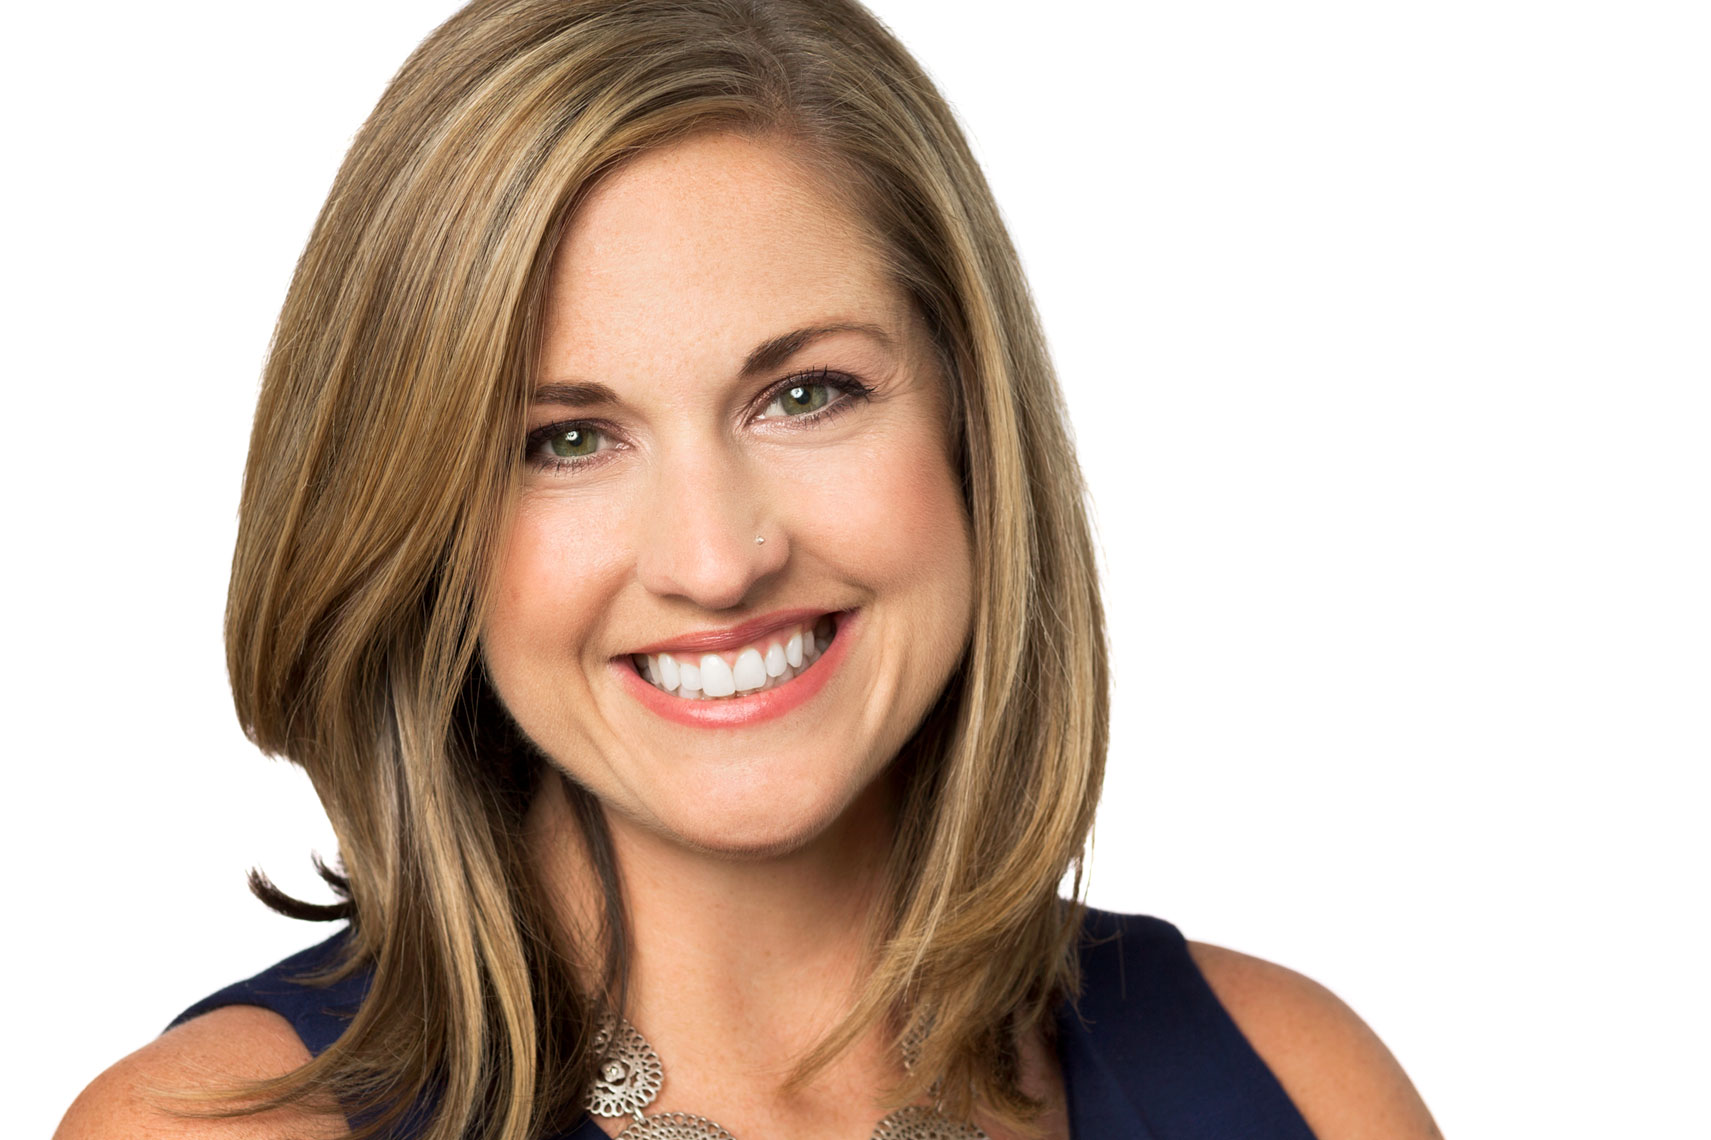
Label: Colored